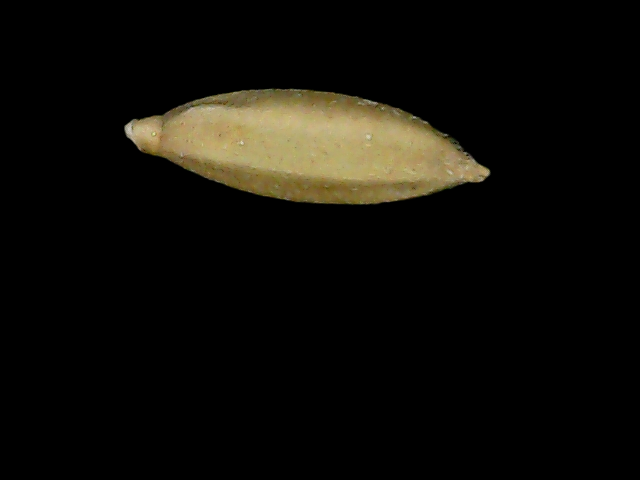
Rice variety: Bd52